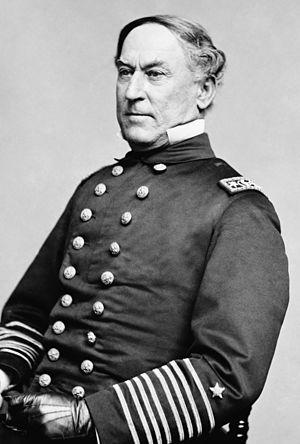
Amiral Farragut, tirage d'un négatif en Collodion humide sur verre. Italiano: L'ammiraglio David Farragut
L’European Squadron est une escadre de la marine des États-Unis opérant dans l'Atlantique et la Méditerranée au cours du XIXᵉ siècle et jusqu'au début du XXᵉ siècle. L'escadre est construite sur les bases du Mediterranean Squadron, elle est rebaptisée à la suite de la guerre de Sécession. En 1905, elle est absorbée par le North Atlantic Squadron.
La bataille de La Nouvelle-Orléans fut l'une des batailles majeures de la guerre de Sécession et se traduisit par une victoire de l'Armée de l'Union.
David Porter est un officier de la marine de guerre américaine, puis de la marine du Mexique, et enfin un ambassadeur des États-Unis. Il est né le 1ᵉʳ février 1780 à Boston, dans l’État du Massachusetts, et est mort le 3 mars 1843 à Constantinople, capitale de l'empire ottoman.